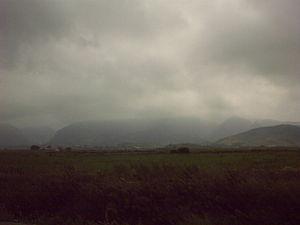
Ceci est une démonstration de vents forts et de torrents de pluie dans le sud du Maroc, dans la région de Fez.